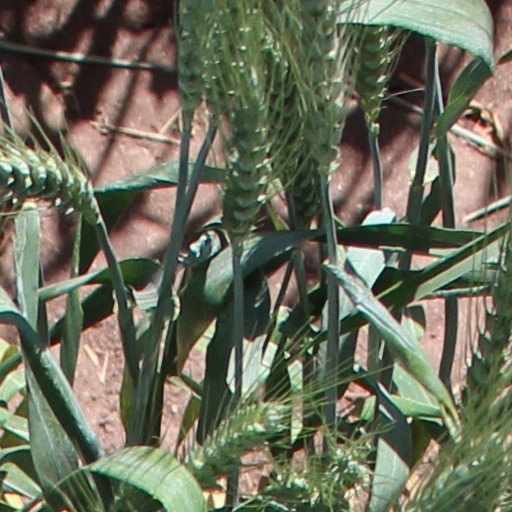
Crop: wheat